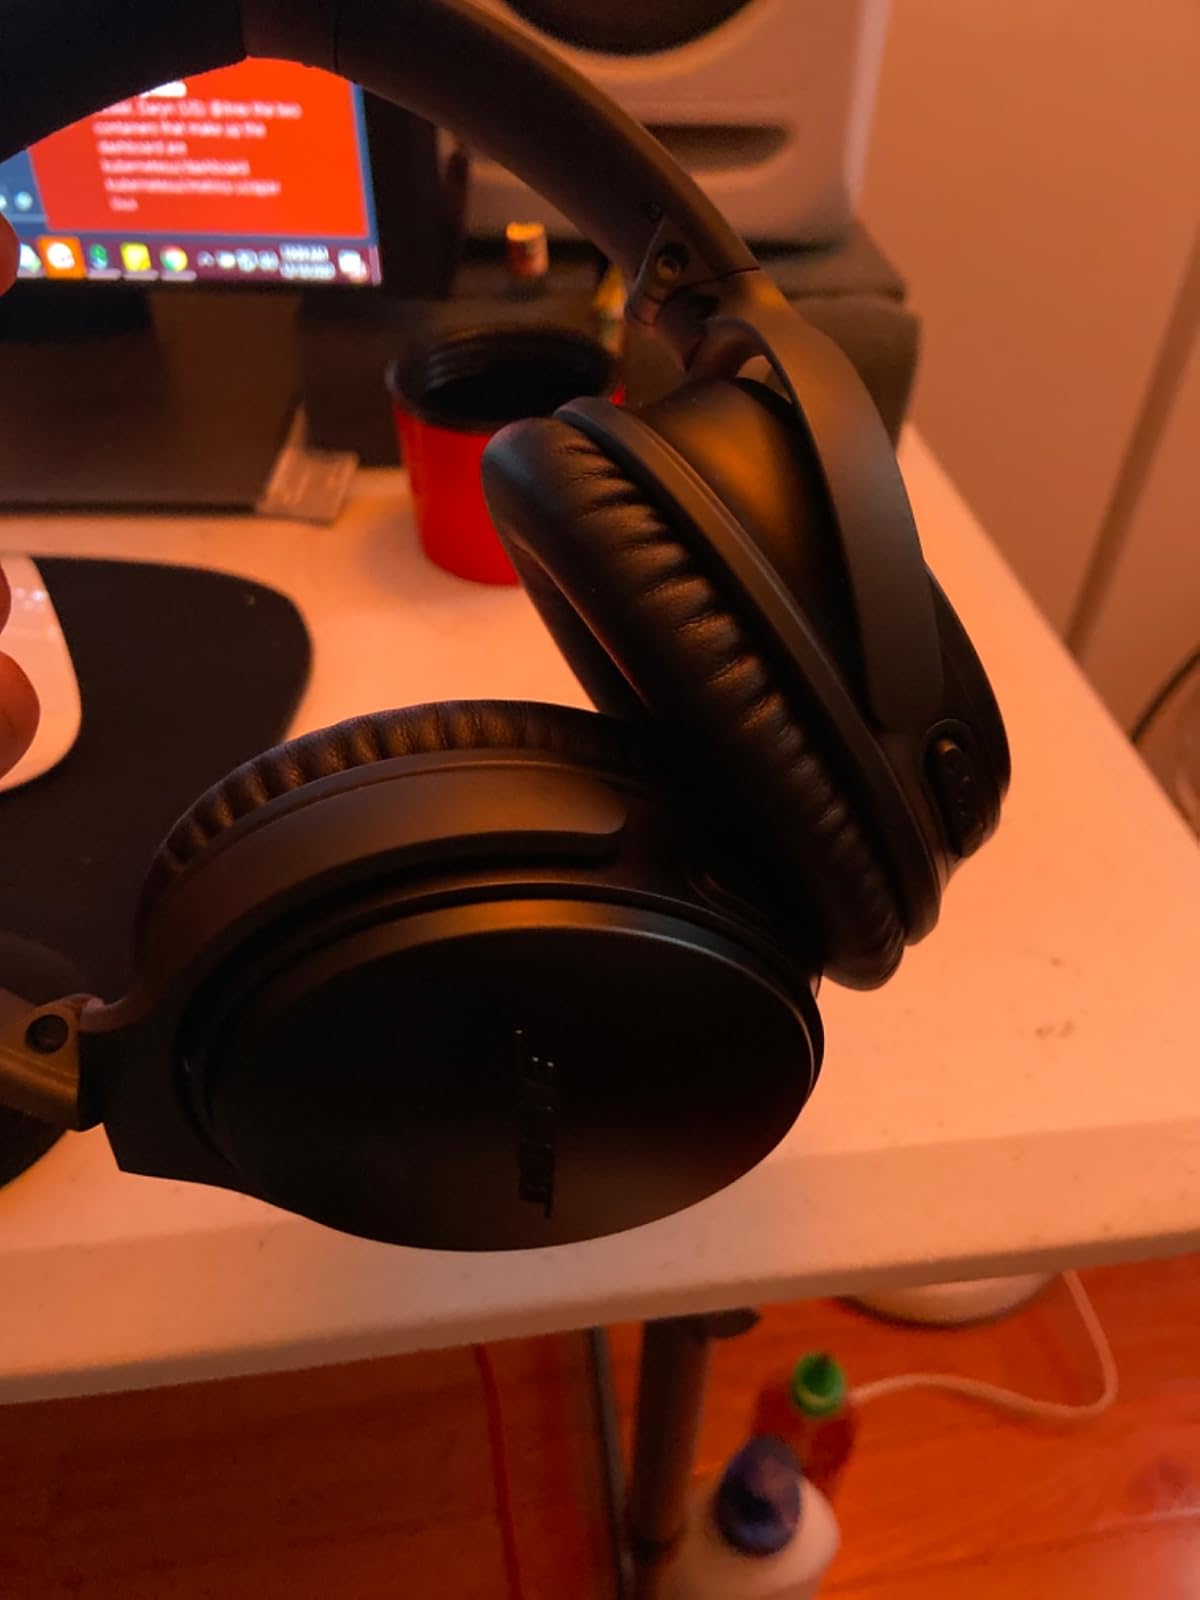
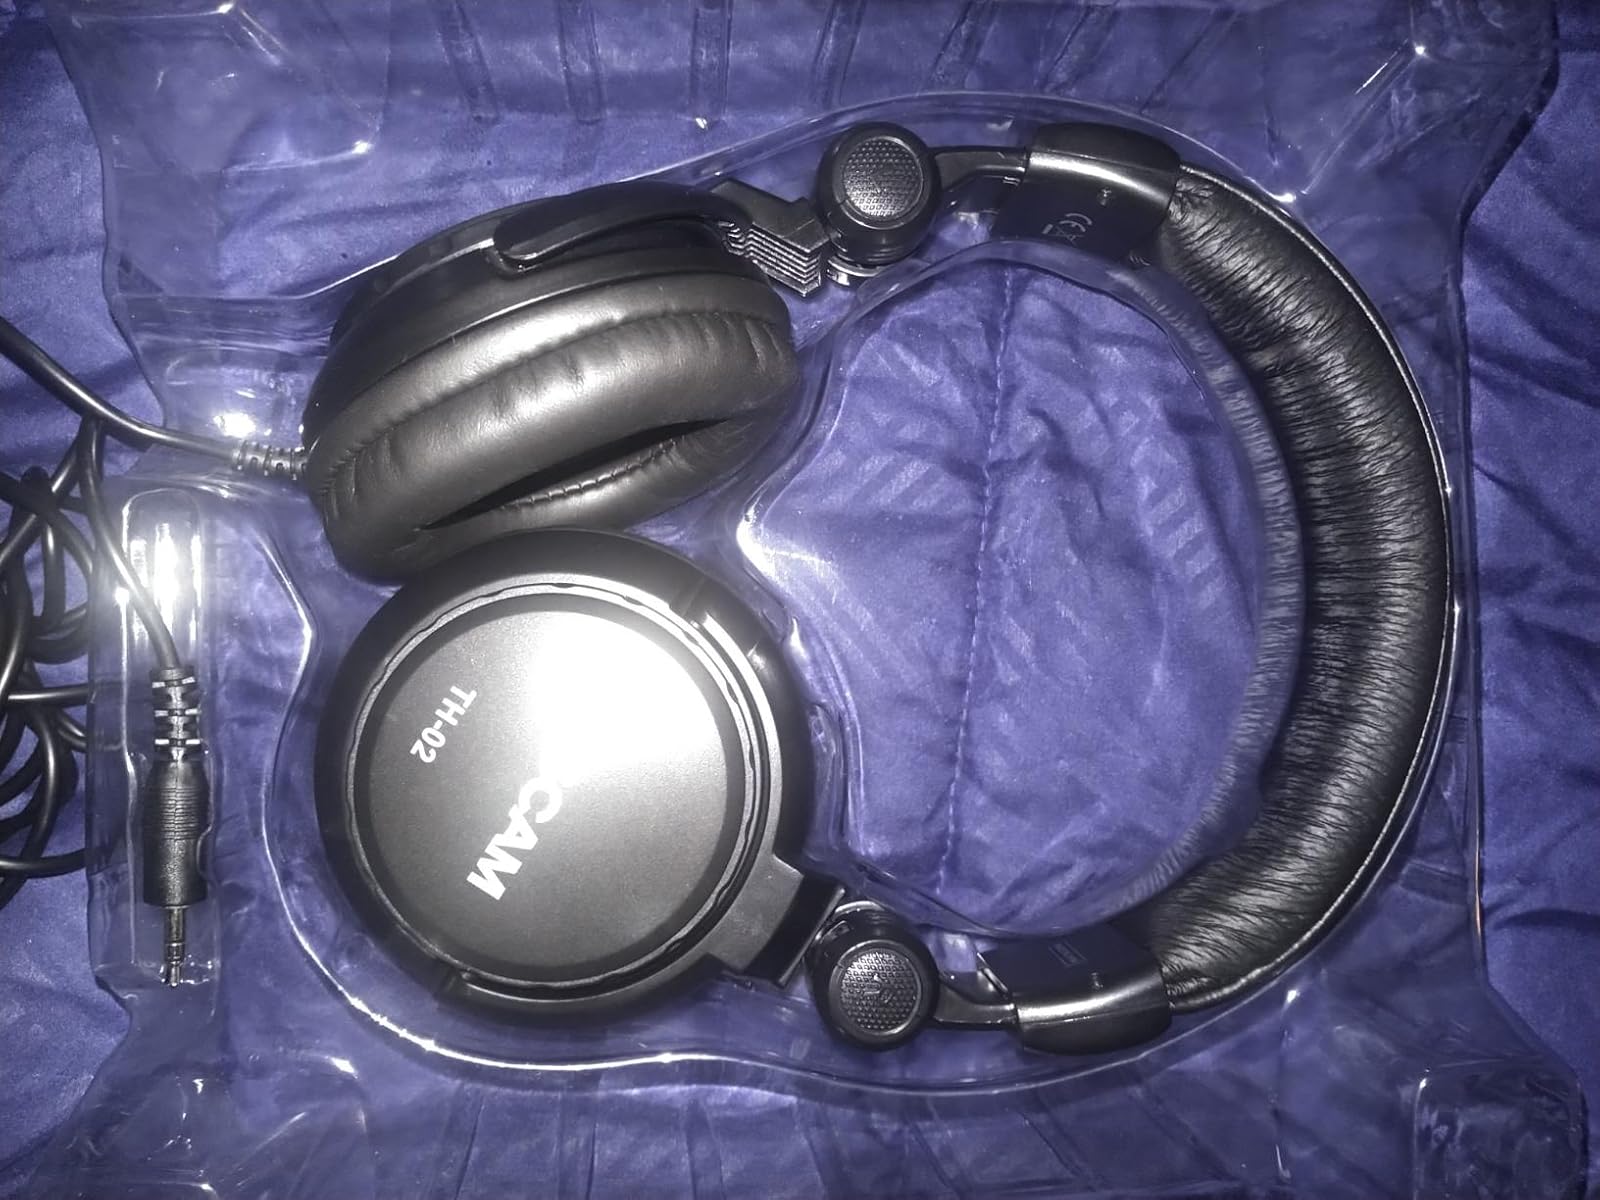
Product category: headphones
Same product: no